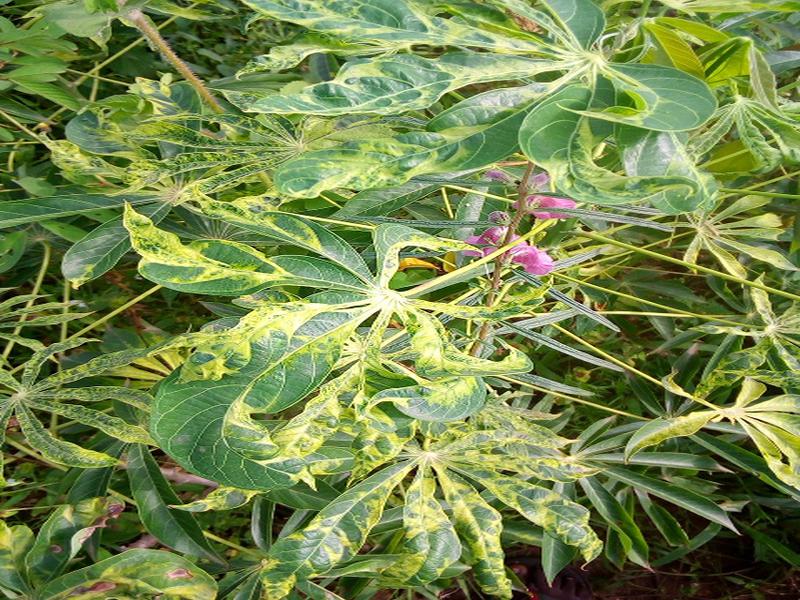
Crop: cassava
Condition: mosaic_disease